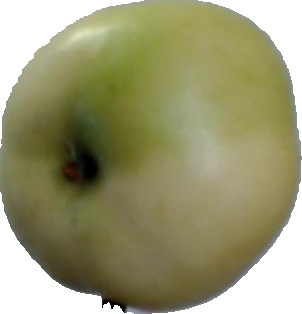
Label: apple_6